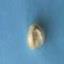
Maize quality: Bad